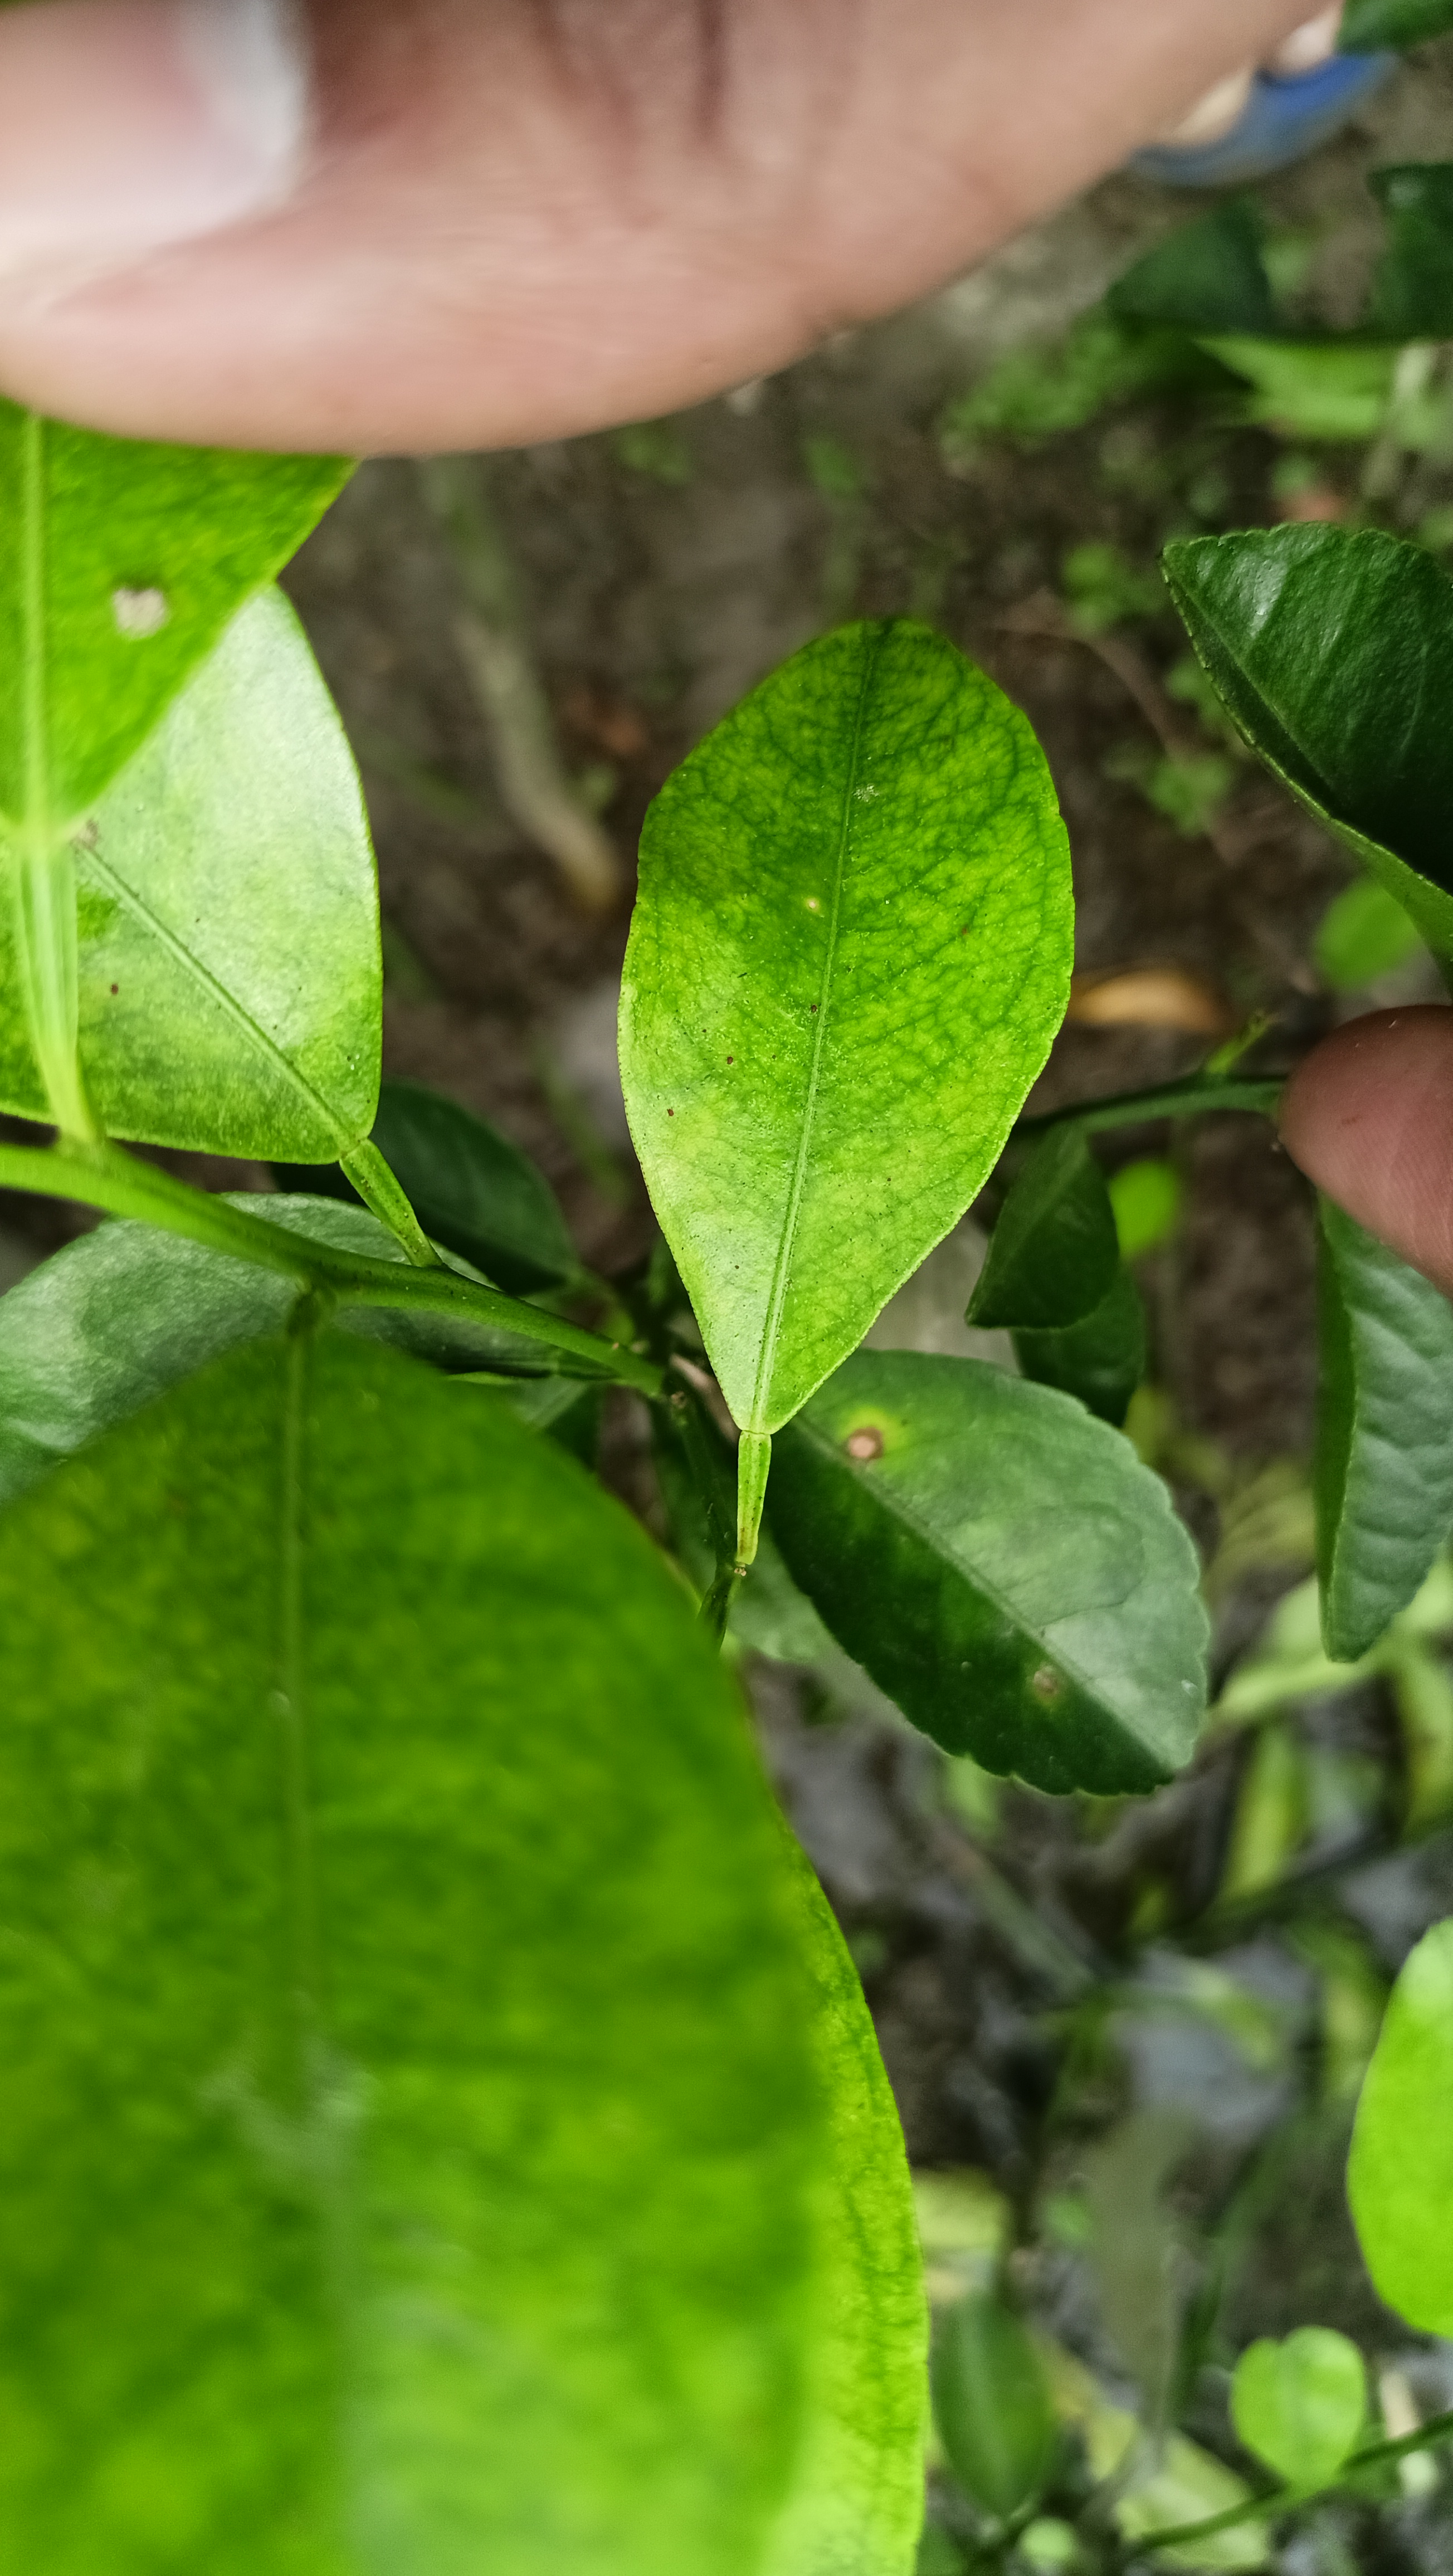
Mandarin leaf variety: China Mishti